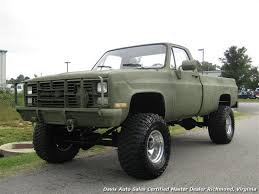
Label: D-30